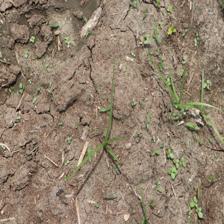
Label: Grass